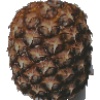
Label: Pineapple 1